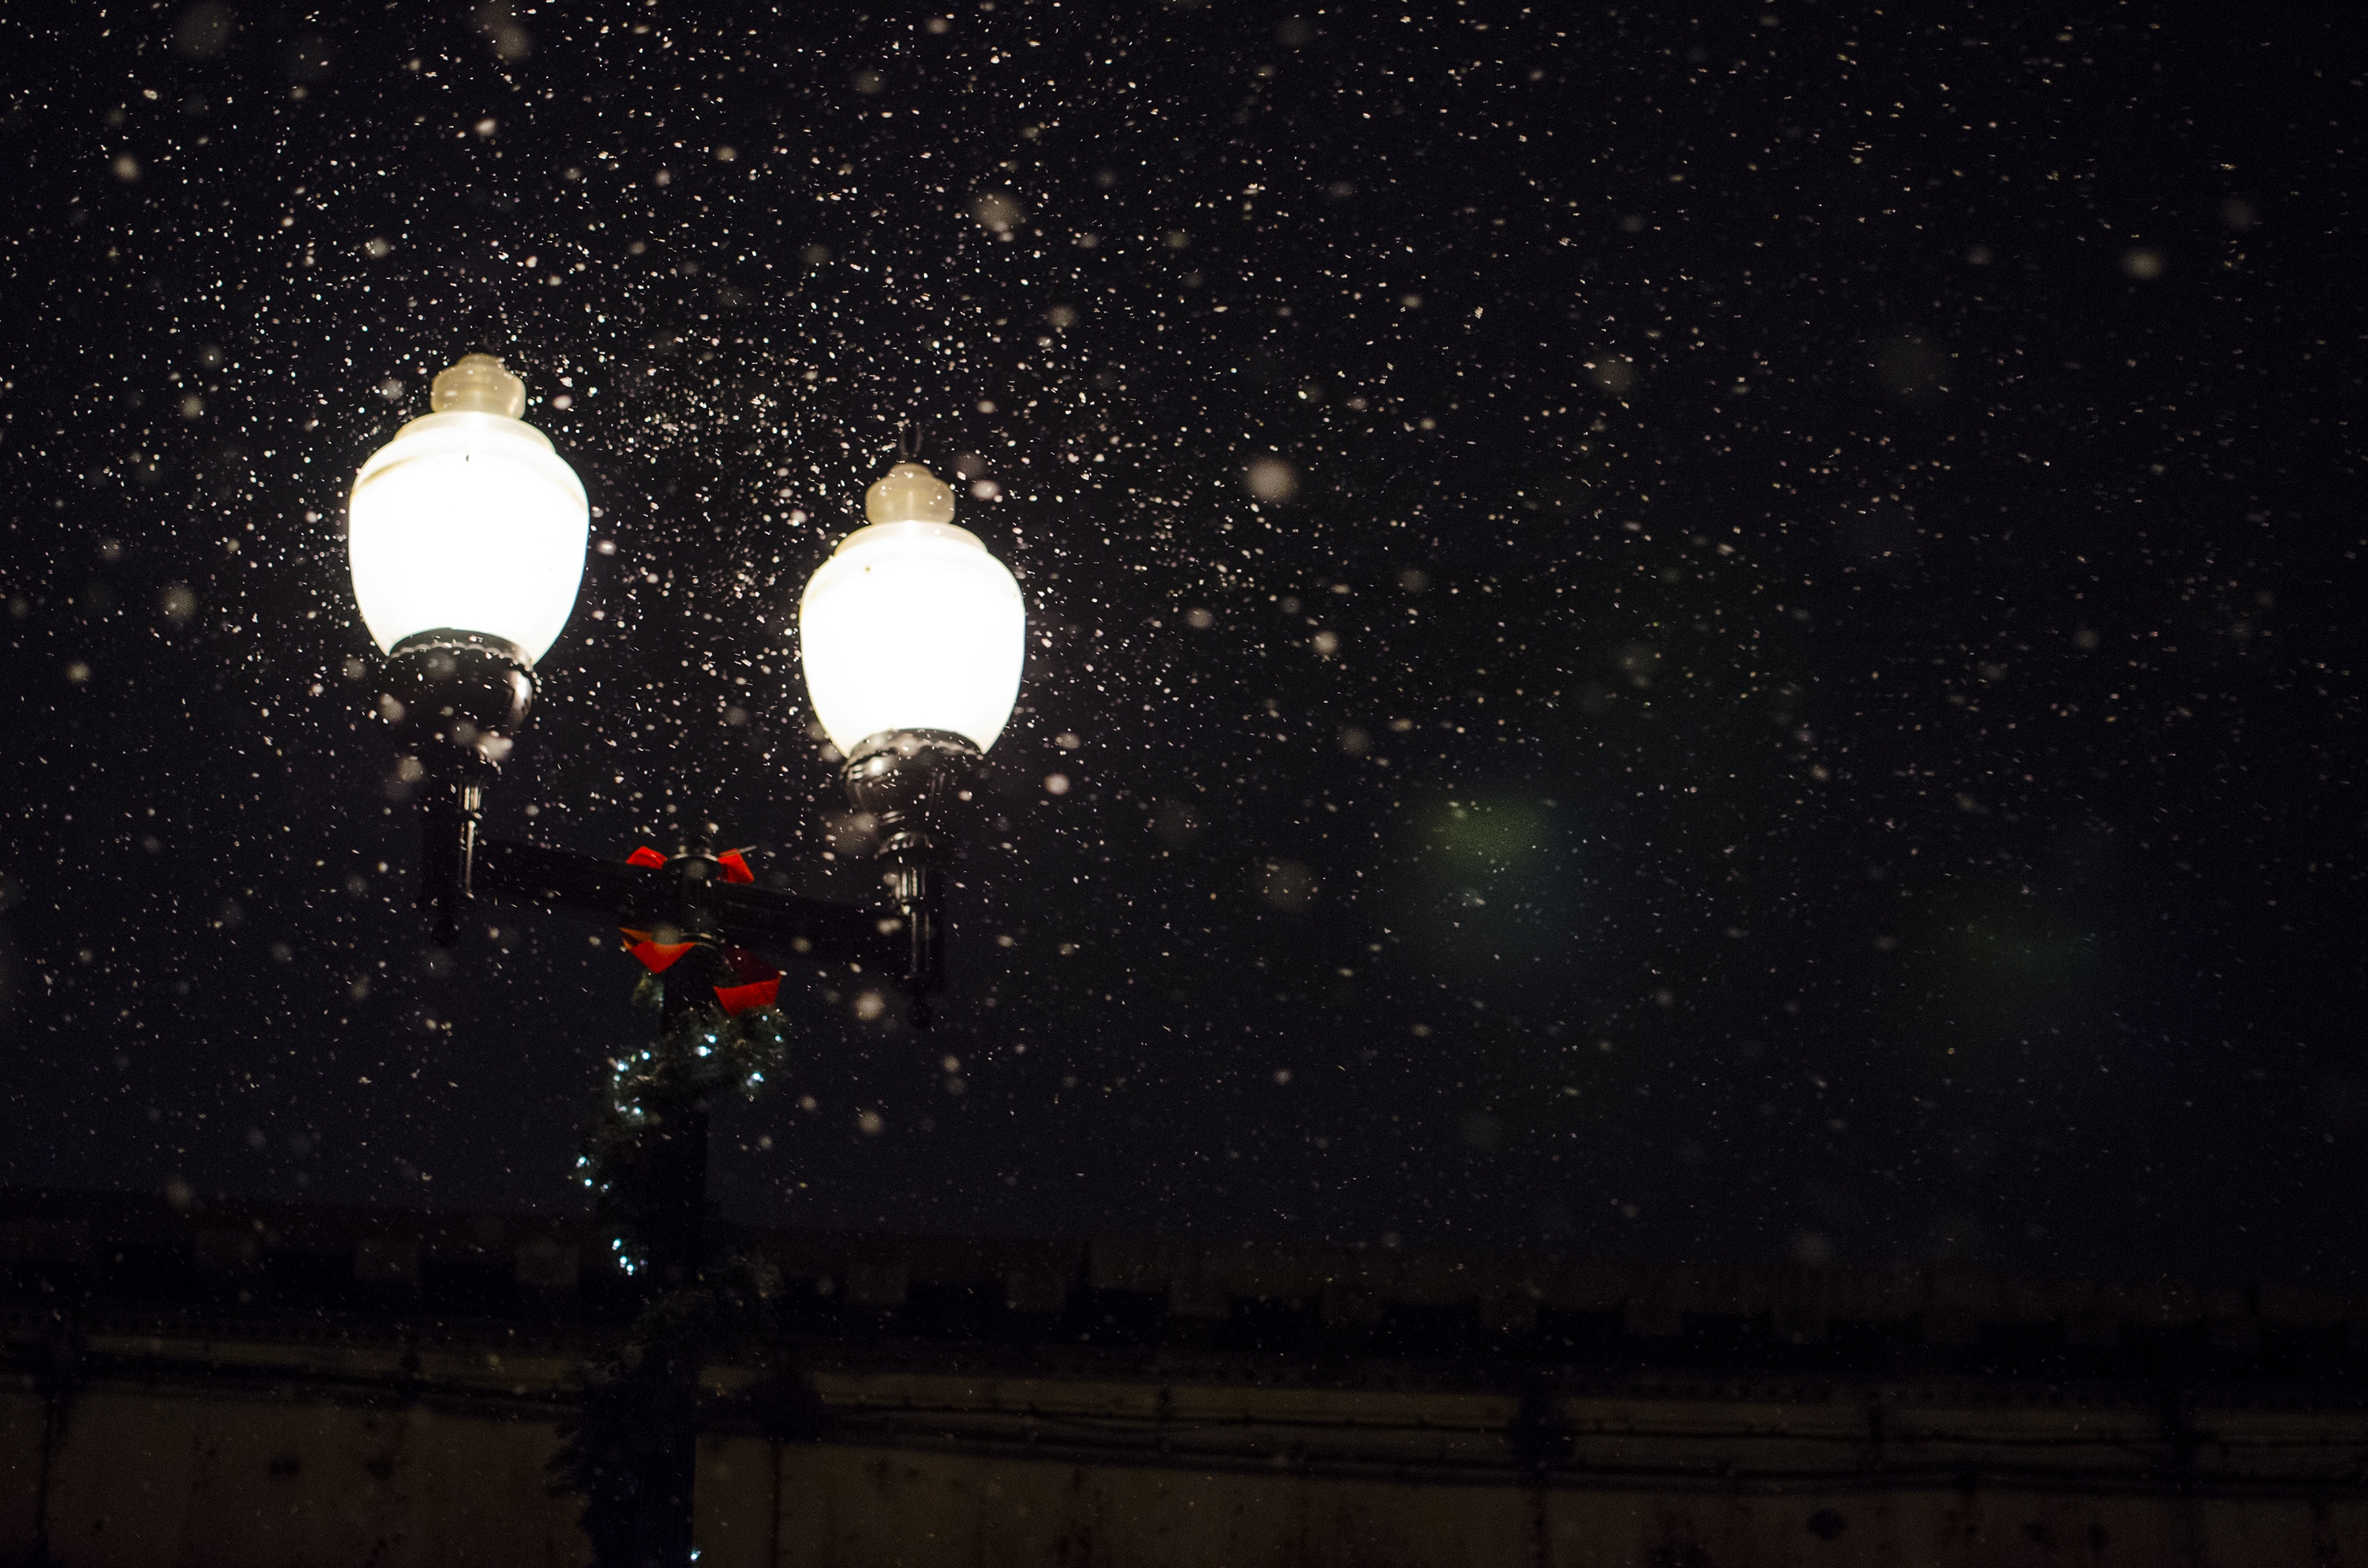
light, night, star, lantern, reflection, darkness, lamp, lighting, lamppost, astronomy, bonnet, midnight, fireflies, glowworms